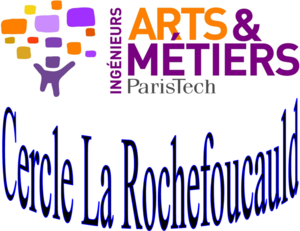
La « société des ingénieurs Arts et Métiers » est l'association d'anciens élèves d'Arts et Métiers ParisTech, fondée en 1846. C'est l'une des plus anciennes et celle en Europe qui fédère le plus d'adhérents pour un même établissement d'enseignement supérieur, avec 34 000 membres. Elle a créé plusieurs organismes au service de la communauté Gadzarts et de l'intérêt général.